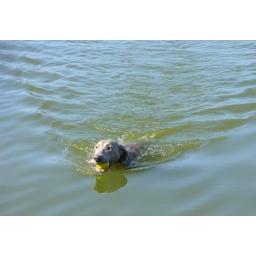
swimming in the lake at PC